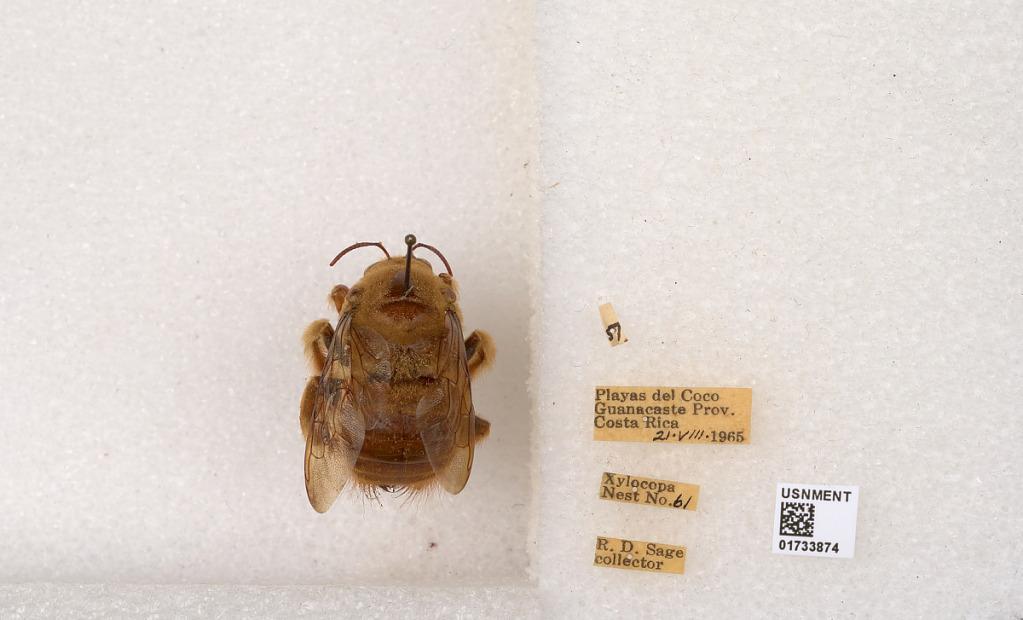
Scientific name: Xylocopa (Megaxylocopa) fimbriata Fabricius
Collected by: R. Sage
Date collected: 1965-8-21
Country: Costa Rica
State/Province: Provincia de Guanacaste
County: Carrillo
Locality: Playas del Coco